Wolves at the Door

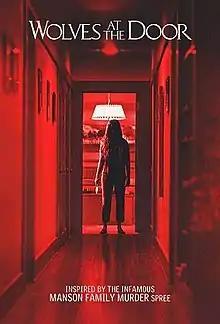
Digital release poster

Wolves at the Door is a 2016 American horror film directed by John R. Leonetti and written by Gary Dauberman. The film is loosely based on the murder of Sharon Tate, the pregnant wife of Roman Polanski, and her friends in 1969 by members of the Manson Family, and, though not considered an installment in the franchise, takes place within "The Conjuring" Universe. The cast features Katie Cassidy, Elizabeth Henstridge, Adam Campbell and Miles Fisher as four friends who are stalked and murdered by a group of intruders at a farewell party, with Eric Ladin reprising his role as Detective Clarkin from Leonetti's 2014 film "Annabelle".